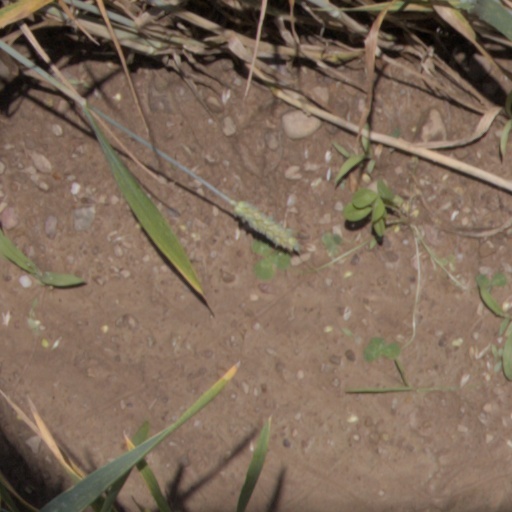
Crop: wheat